Moscow State University of Instrument Engineering and Computer Science

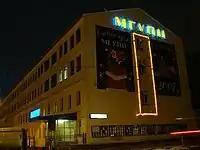

The University maintains close academic and scientific contacts with Germany, Great Britain, France, Finland, Bulgaria, Poland and other countries. The University has signed agreements with Technische Universität Berlin, the University of Sofia, University of Jyvaskyla (Finland), Technical University of Varna (Bulgaria). University senior staff and leading professors take an active part in big international symposiums and workshops, conferences held in Europe, both Americas and Asia; they also deliver lectures and lead joint research with educational establishments and research centers of many countries.